Reuben Brigety

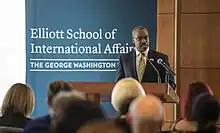
Brigety speaking at Elliott School of International Affairs in March 2019

From January 2007 to January 2008, Brigety served as a special assistant in the Bureau for Democracy, Conflict, and Humanitarian Assistance at the United States Agency for International Development. From January 2008 to November 2009, he served as director of the Sustainable Security Program at the Center for American Progress. From November 2008 to January 2009, he also served as a senior advisor for Development and Security to the U.S. Central Command Assessment Team in Washington and in Doha, Qatar.